Riverton Elementary School

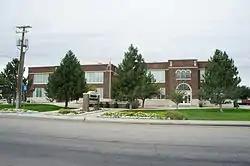

The Riverton Elementary School, at 12830 S. Redwood Rd. in Riverton, Utah, was built during 1925-30 and is the oldest public school building surviving in Riverton. According to its NRHP nomination in 1996, it is significant historically as representing "the adaptation of schools to meet the needs associated with providing appropriately sized and wholesomely designed spaces in which children could be taught," and for its long service in the community of Riverton.